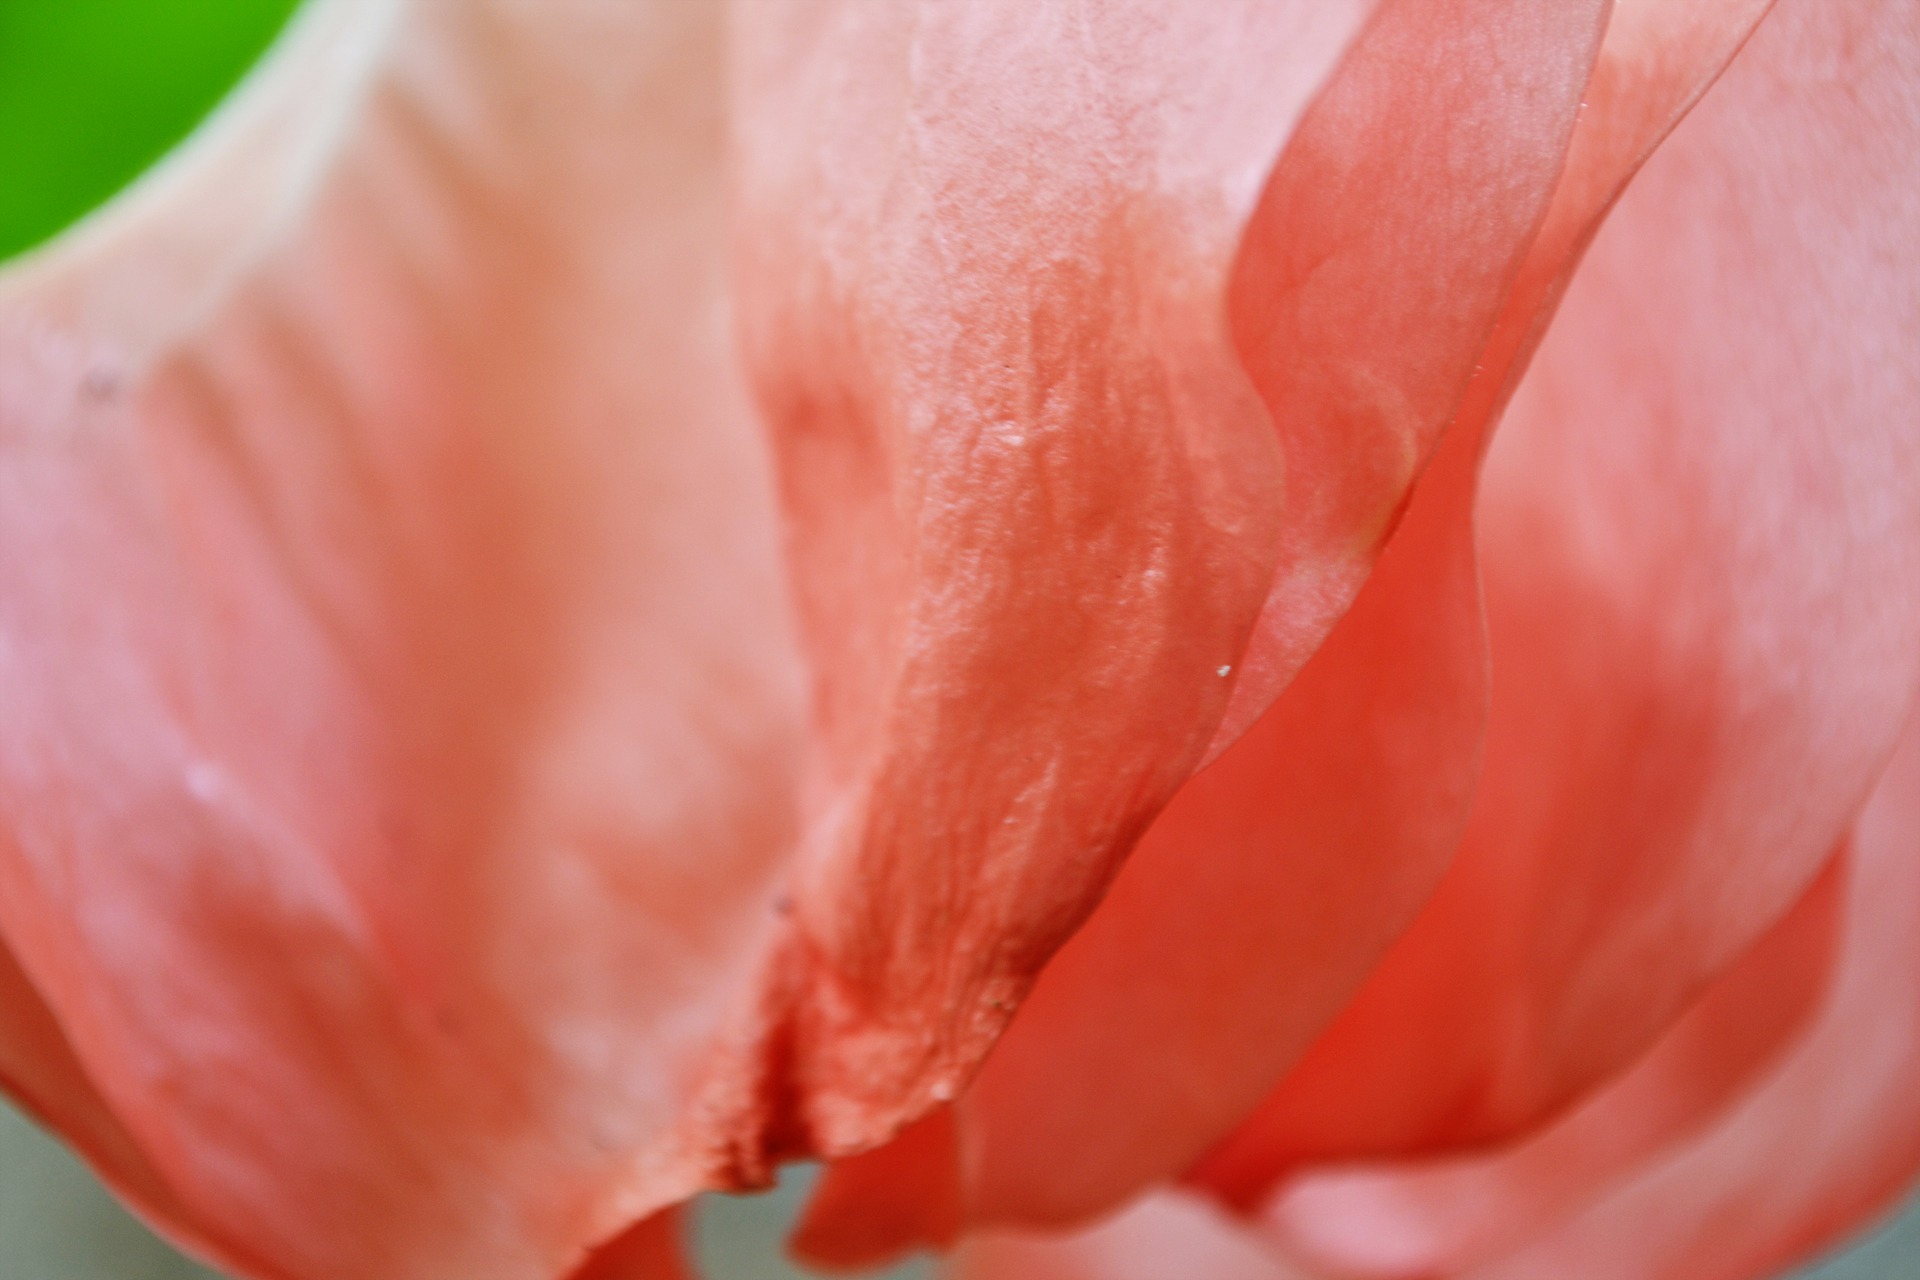
blossom, plant, photography, flower, petal, tulip, red, garden, pink, close up, free photos, sri lanka, nectar, ceylon, macro photography, big flower, flowering plant, plant stem, land plant, mawanella, corn shape flower, light pink flower